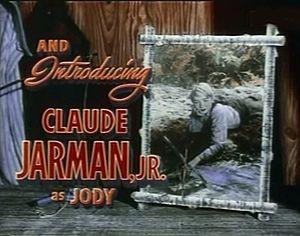
Jody et le Faon est un film américain réalisé par Clarence Brown, sorti en 1946 et tiré du le roman Jody et le Faon écrit en 1946 par Marjorie Kinnan Rawlings.